Encarnación de Díaz

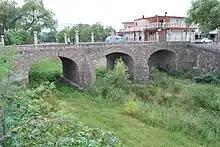
Stone bridge over the dry Encarnación River

The municipality consists of areas of sedimentary rock interspersed with basalt and other formations from volcanic activity. It belongs to the Sierra Madre Occidental with its topography is divided into four types depending on altitude, varying from 1800 to 2200 meters above sea level. The lowest elevations (1800 to 2000 masl) are located in the centre, where the municipal seat is. The average altitude to for the entity as a whole is 1851 masl.